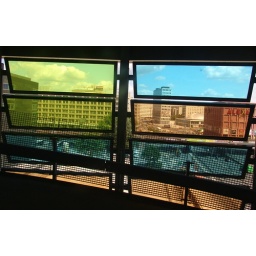
Looking out the window of a carparking building in Berlin